Estonia in World War II

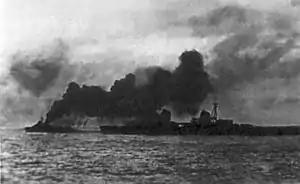
Soviet cruiser "Kirov" protected by smoke during evacuation of Tallinn in August 1941.

The Government of the Soviet Union suggested that the Government of the Republic of Estonia conclude a mutual assistance treaty between the two countries. The pressure from Estonian working people forced the Estonian government to accept this suggestion. On 28 September 1939, the Pact of Mutual Assistance was signed which allowed the USSR to station a limited number of Red Army units in Estonia. Economic difficulties, dissatisfaction with the Estonian government policies "that had sabotaged fulfillment of the Pact and the Estonian government" and political orientation towards Nazi Germany led to a revolutionary situation on 16 June 1940. A note from the Soviet government to the Estonian Government suggested that they stick strictly to the Pact of Mutual Assistance. To guarantee fulfillment of the Pact additional military units entered Estonia, welcomed by the Estonian workers who demanded the resignation of the Estonian government. On 21 June under the leadership of the Estonian Communist Party political demonstrations by workers were held in Tallinn, Tartu, Narva and other cities. On the same day the fascist government was overthrown, and the People's government led by Johannes Vares was formed. On 14–15 July 1940 elections for the Riigikogu the Estonian Parliament were held. The "Working People's Union", created by an initiative of the Estonian Communist Party received with 84.1% electorate participation 92.8% of the votes. On 21 July 1940, the State Assembly adopted the declaration of the restoration of Soviet power in Estonia and proclaimed the Estonian Soviet Socialist Republic. On 22 July the declaration of Estonia's wish to join the USSR was adopted and the Supreme Soviet of the USSR was addressed accordingly. The request was approved by the Supreme Soviet of the USSR on 6 August 1940. On 23 July the State Assembly proclaimed all land to be People's Property while banks and heavy industry were nationalized. On 25 August the State Assembly adopted the Constitution of the Estonian SSR, renamed itself the Supreme Soviet of the Estonian SSR and approved the Council of People's Commissars of the Estonian SSR.